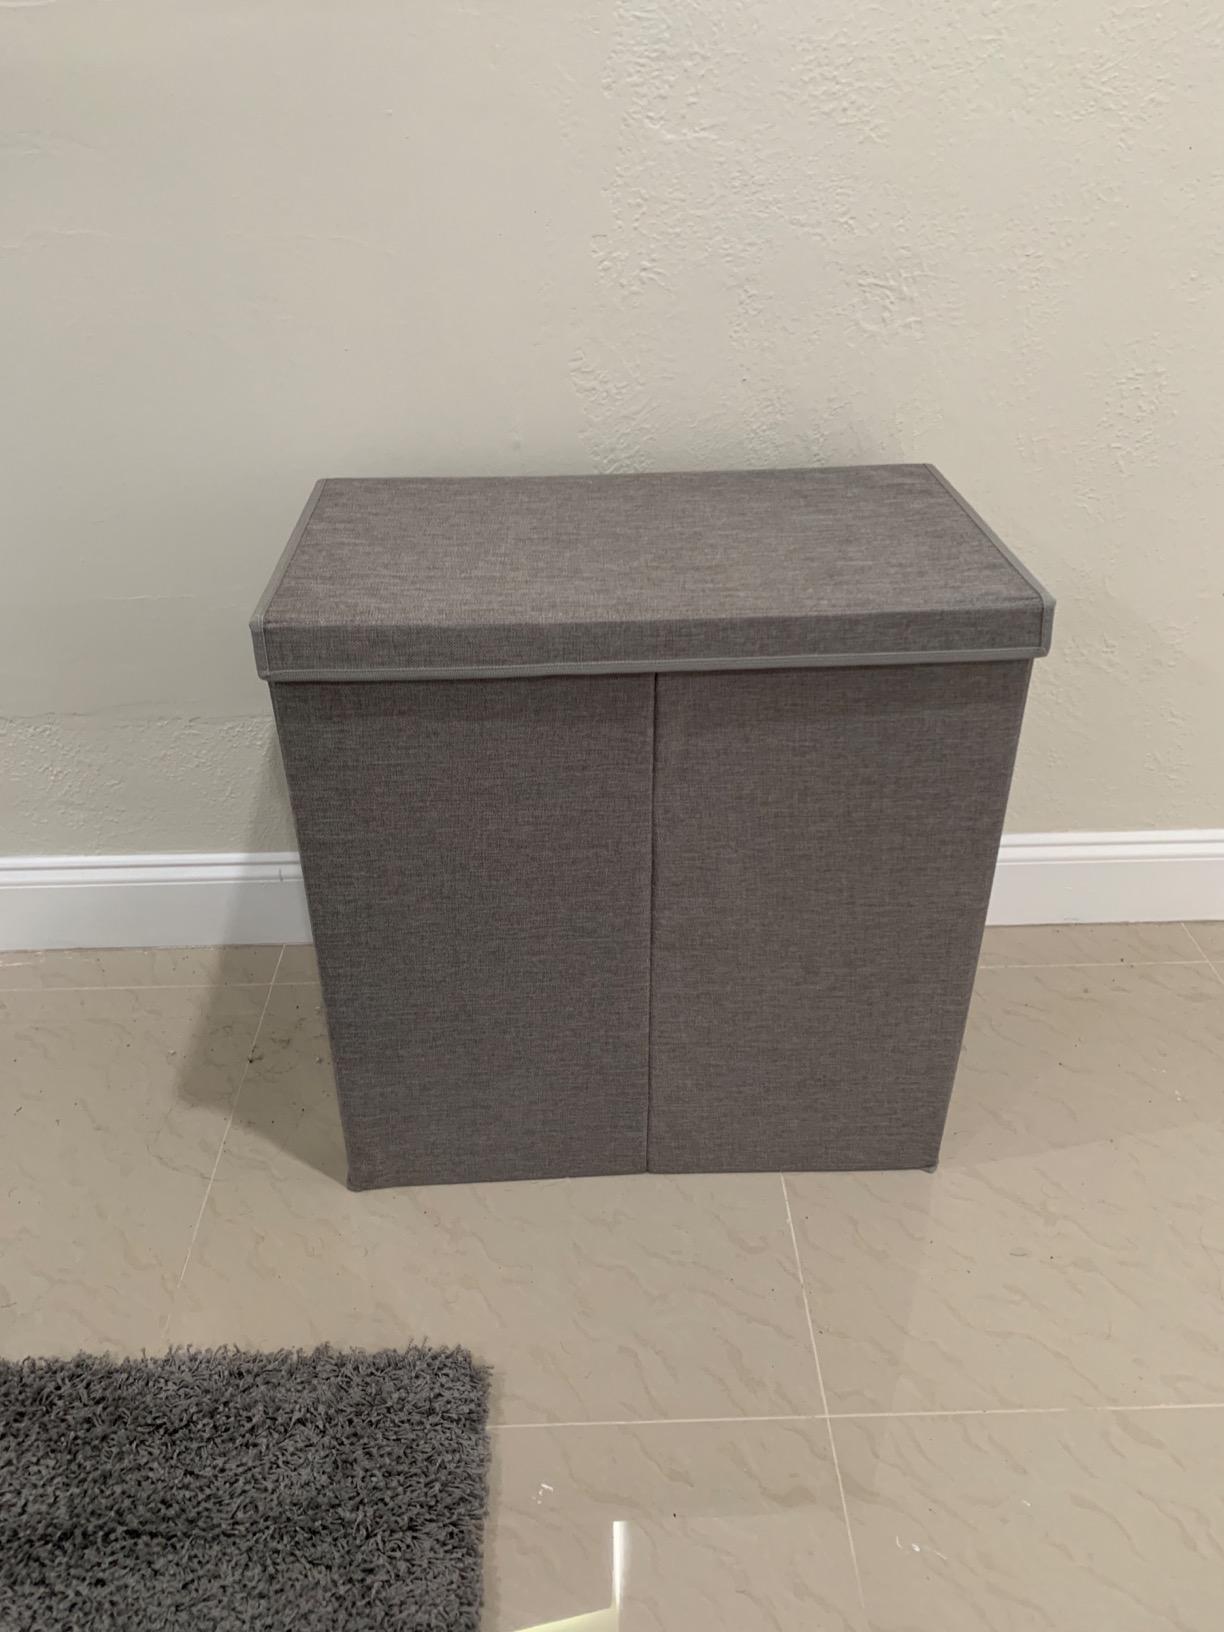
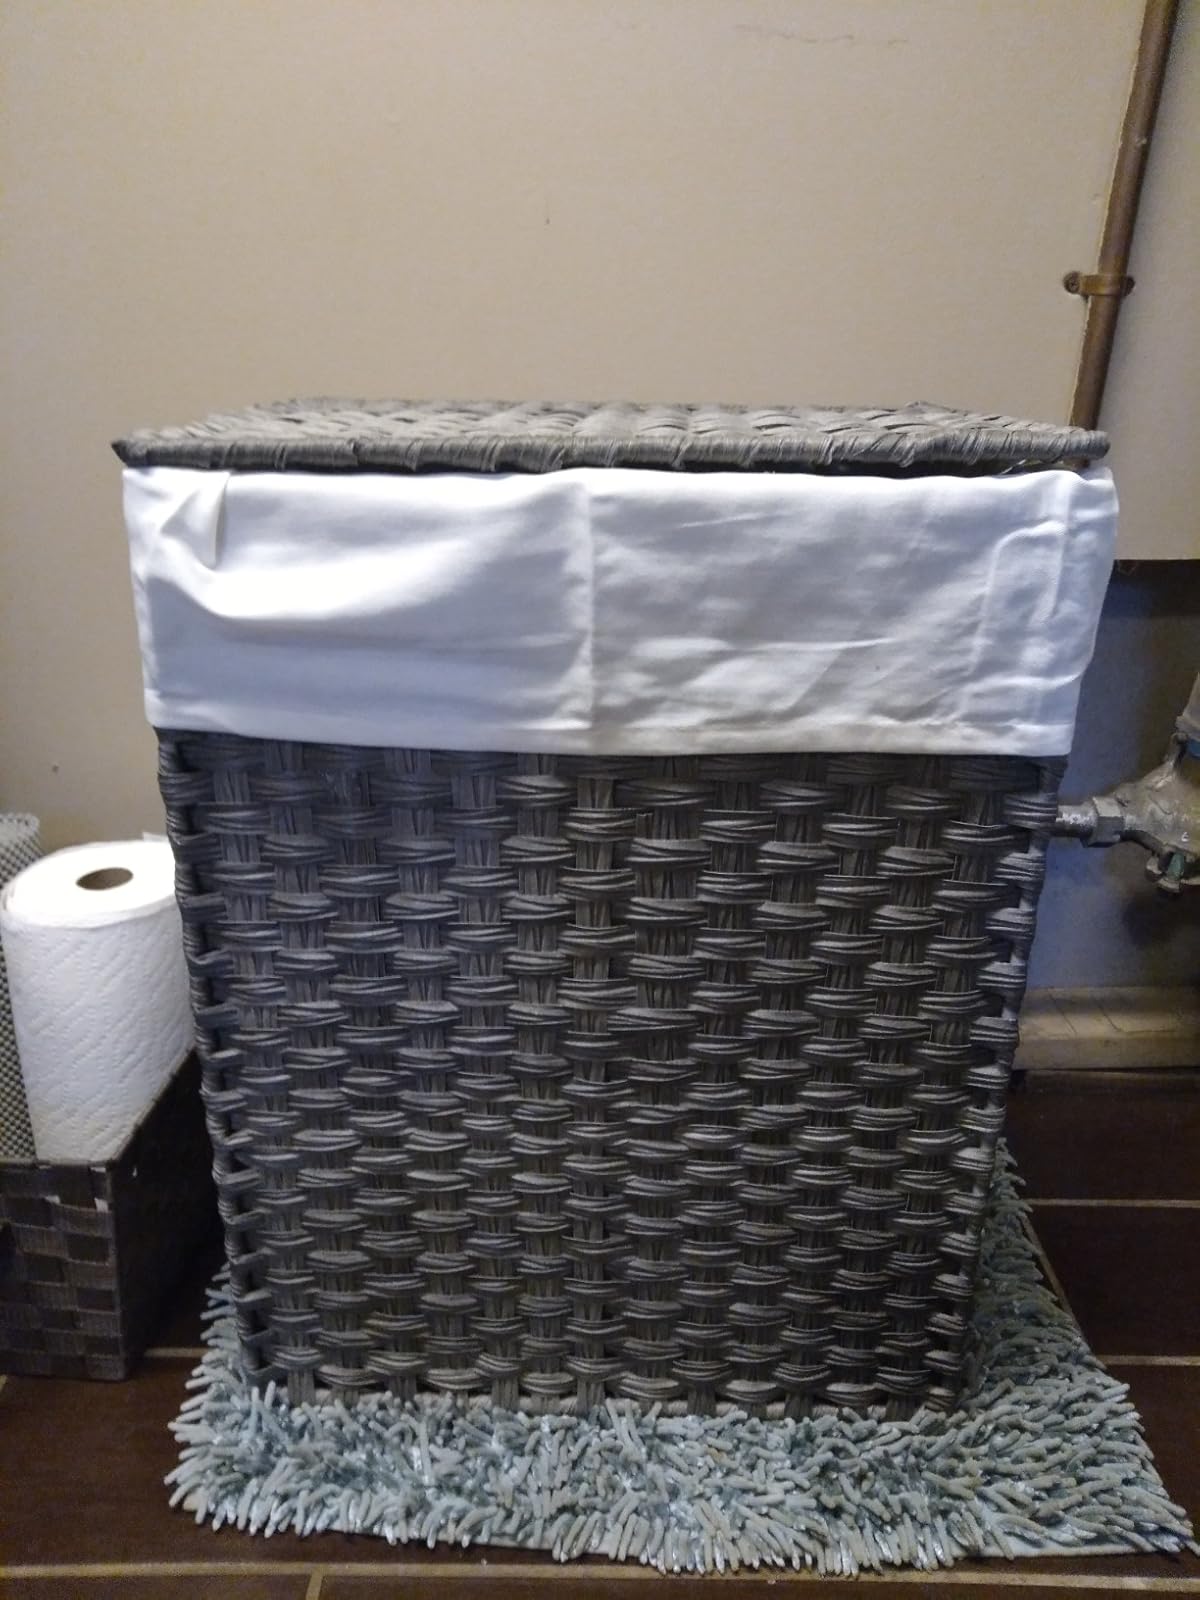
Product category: items_hamper
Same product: no